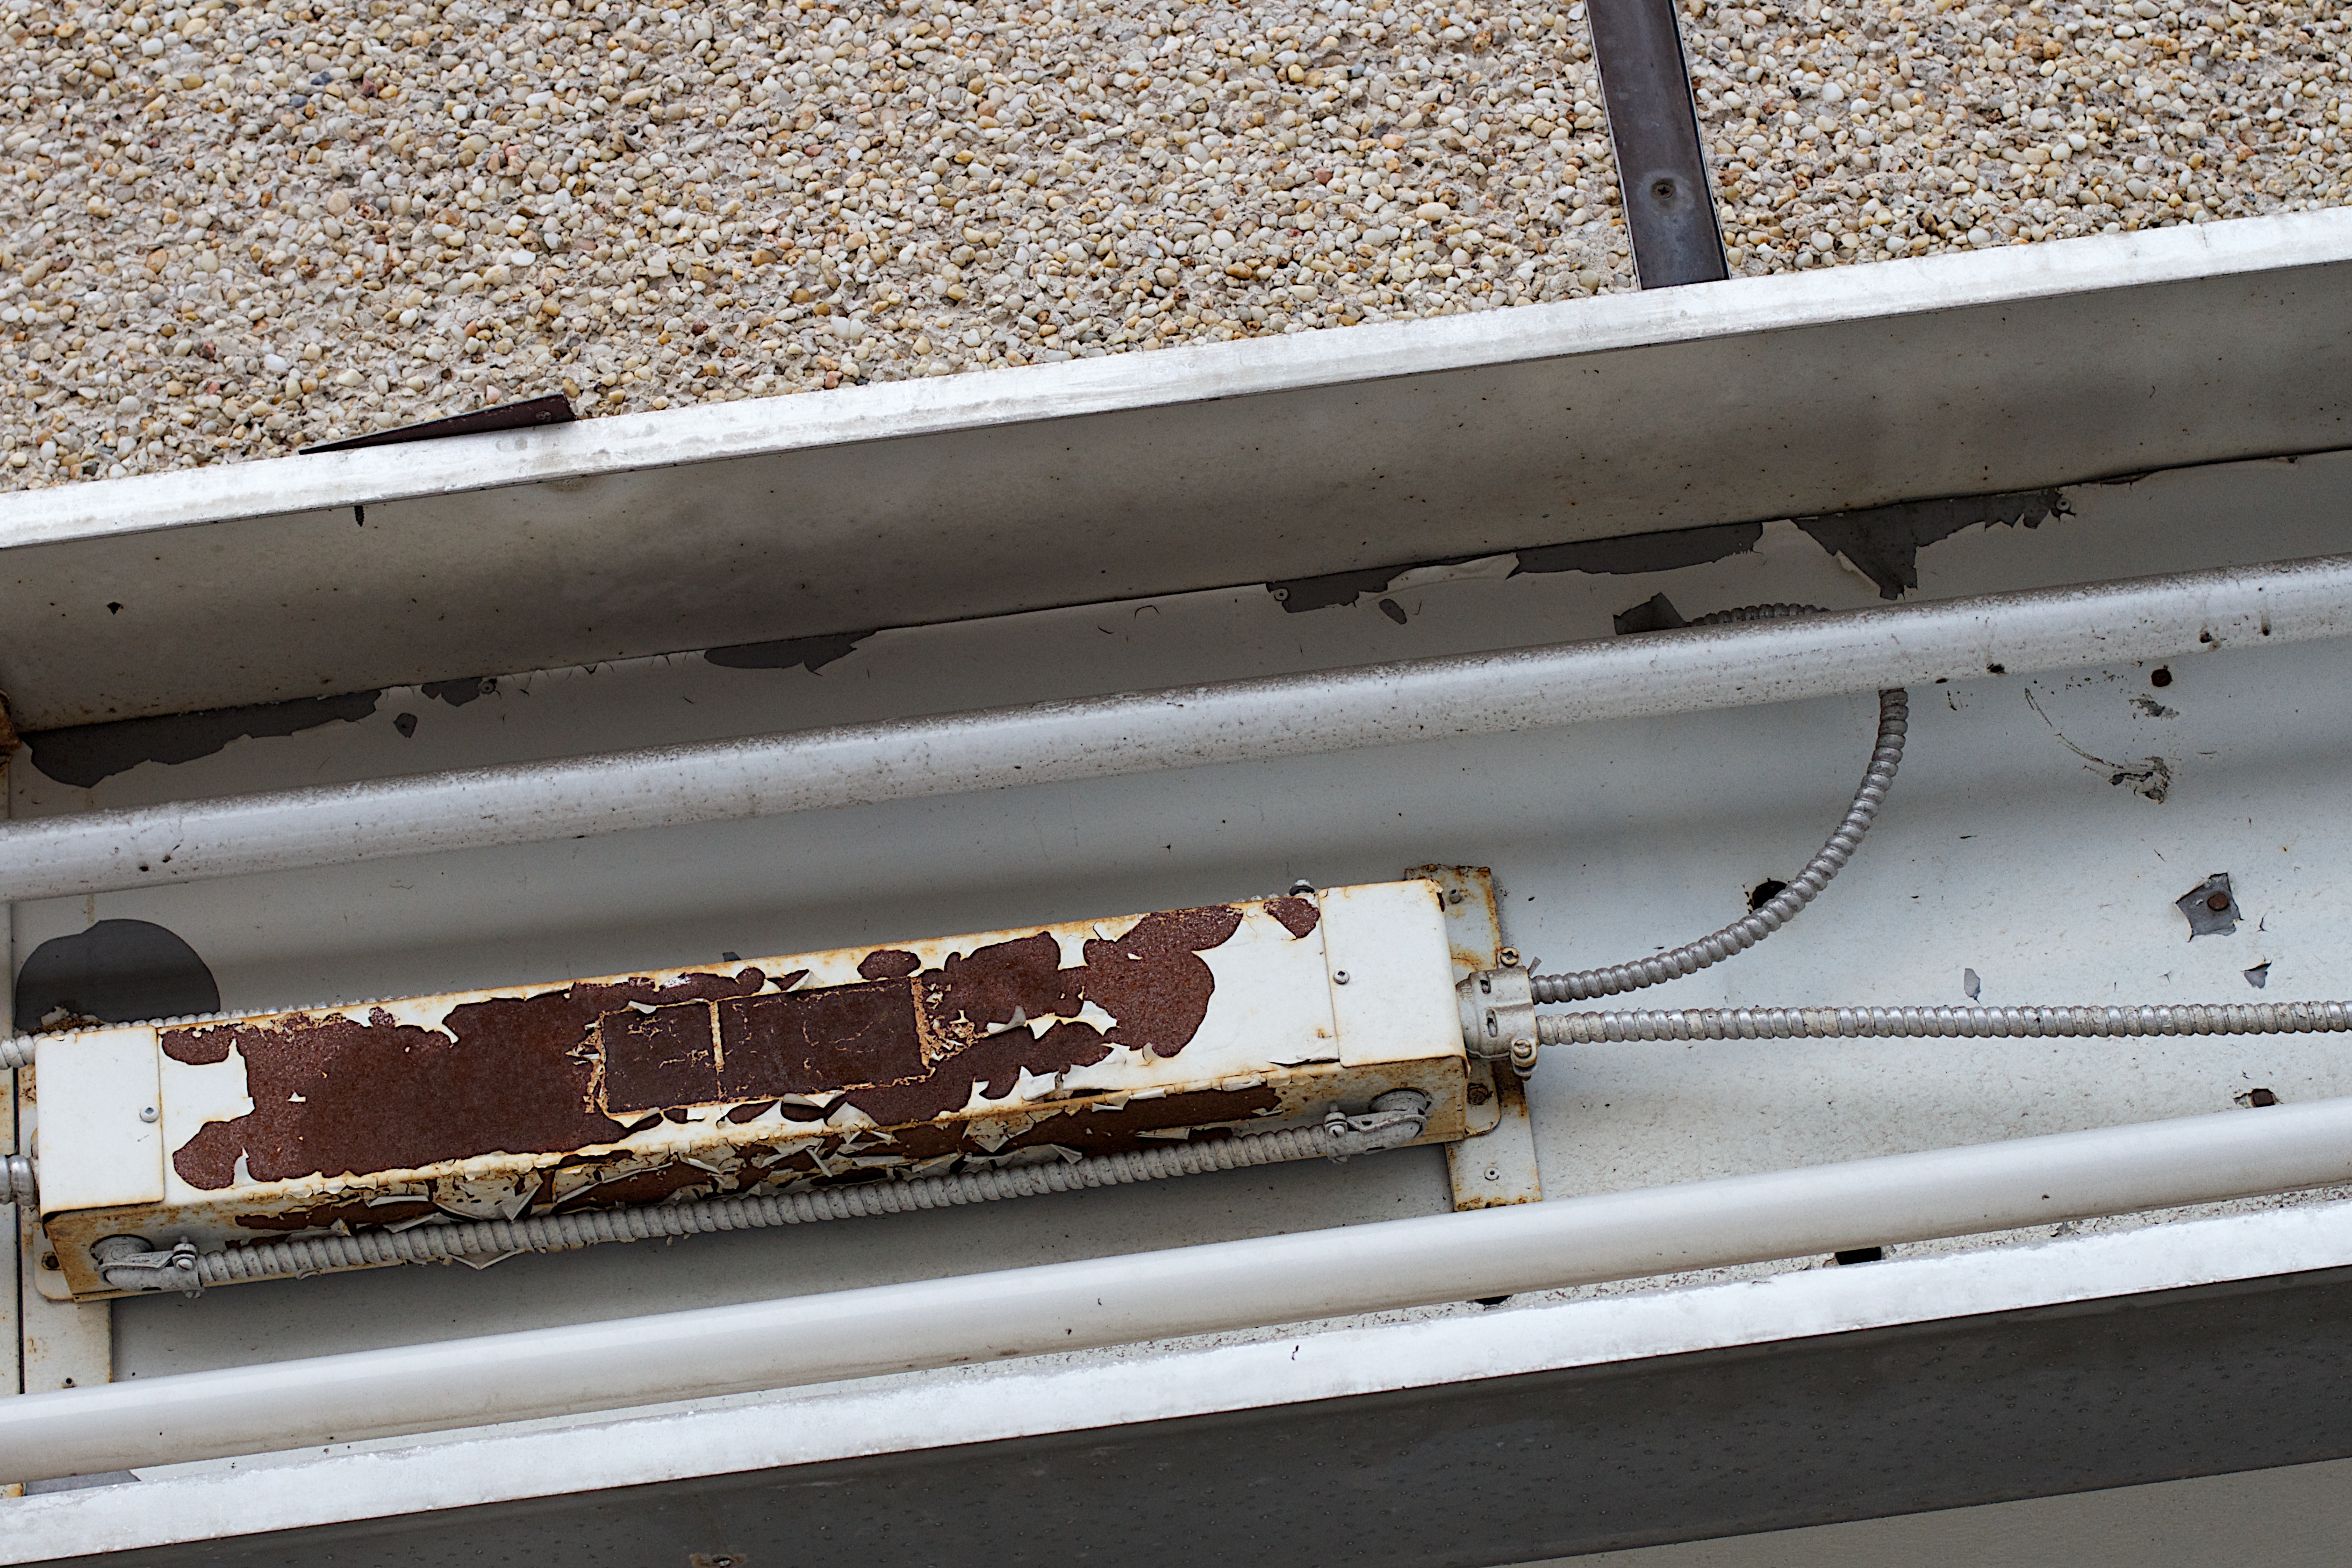
wood, track, roof, wall, beam, bumper, automotive exterior